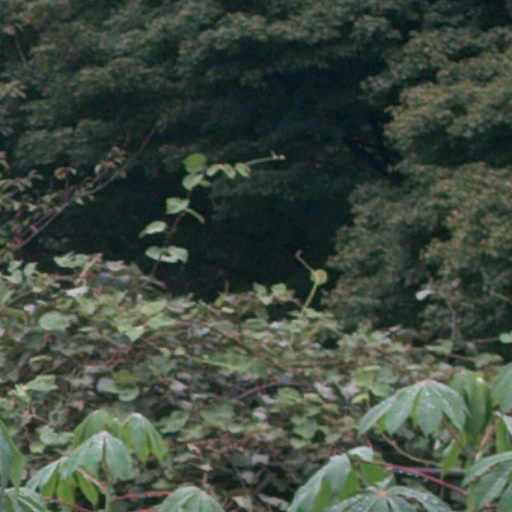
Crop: cassava